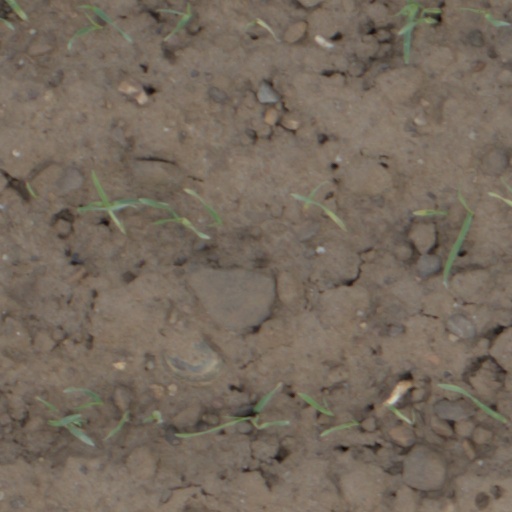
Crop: wheat